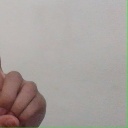
अक्षर: ड